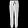
Label: Trouser